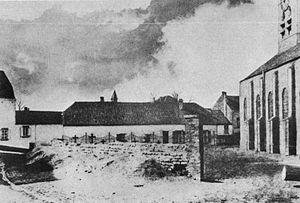
Le vieux cimetière d'Evere pendant sa démolition en 1893
L’église Saint-Vincent est un édifice religieux situé place Saint-Vincent à Evere en Belgique. Son origine serait un oratoire établi par Landry de Soignies vers 675 qu'il consacre à son père saint Vincent.